Karnataka State Open University

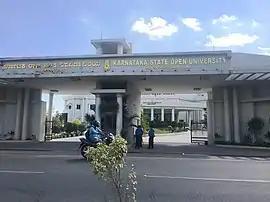
Karnataka State Open University

UGC de-recognized several courses of KSOU with effect from 2012-13. The university was de-recognized in 2015 after it was found violating several norms of UGC and DEC, IGNOU. The university had violated the norms related to territorial jurisdiction by establishing study centres across India and also offered admission to courses within India and abroad in violation of regulations. Even after a show cause notice was issued, it continued this practice. Thousands of students were jeopardized by the de-recognition leading to protests by students and petitions to the Karnataka High Court/Supreme Court (Supreme Court Case No.001037 or Diary No.31227 filled on August 21, 2018). After several initiatives by KSOU, the Government of Karnataka and the direction of the high court, 17 courses of KSOU were granted recognition from 2018 onwards. However, lives of earlier students remain in limbo without degrees, though a bridge course and a test is likely to be conducted. In 2018 UGC gave programme-level recognition from 2018-19 to 2022-23 via UGC order F.No. 1-6/2018 (DEB-I) dated 03-10-2018 for B.A.,B.Com.B.L.I.sc.,M.L.ISc.,M.A., M.Com.,M.Sc.